Don Bacon

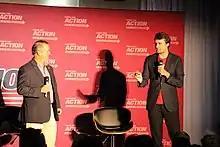
Bacon campaigns with Charlie Kirk at a pro-Trump event in Omaha in 2020.

In 2017, Bacon voted for the Tax Cuts and Jobs Act of 2017. Bacon has expressed support for raising the full retirement age for eligibility for Social Security for Americans now under age 40.